Radharaman Dutta

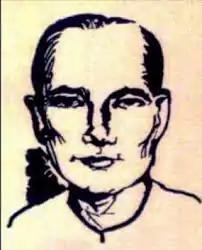
Radharaman Dutta

Radharaman Dutta (1834 – 1915), also spelt as Radha Raman Dutta, was an influential Bengali musician and poet. A prominent member of the Bauls, Dutta's body of work has led him to be considered as the "Father of Dhamail songs". His songs are widely covered by contemporary Bengali musicians and lyricist.